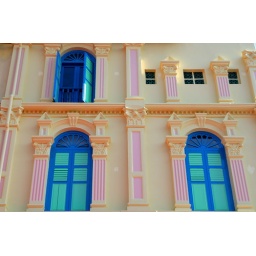
A brightly-coloured Singapore building near one of the market places.